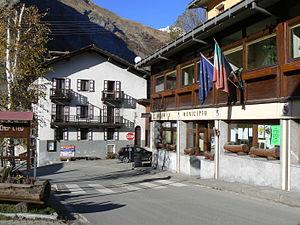
La Thuile est une commune italienne alpine de la haute Vallée d'Aoste.